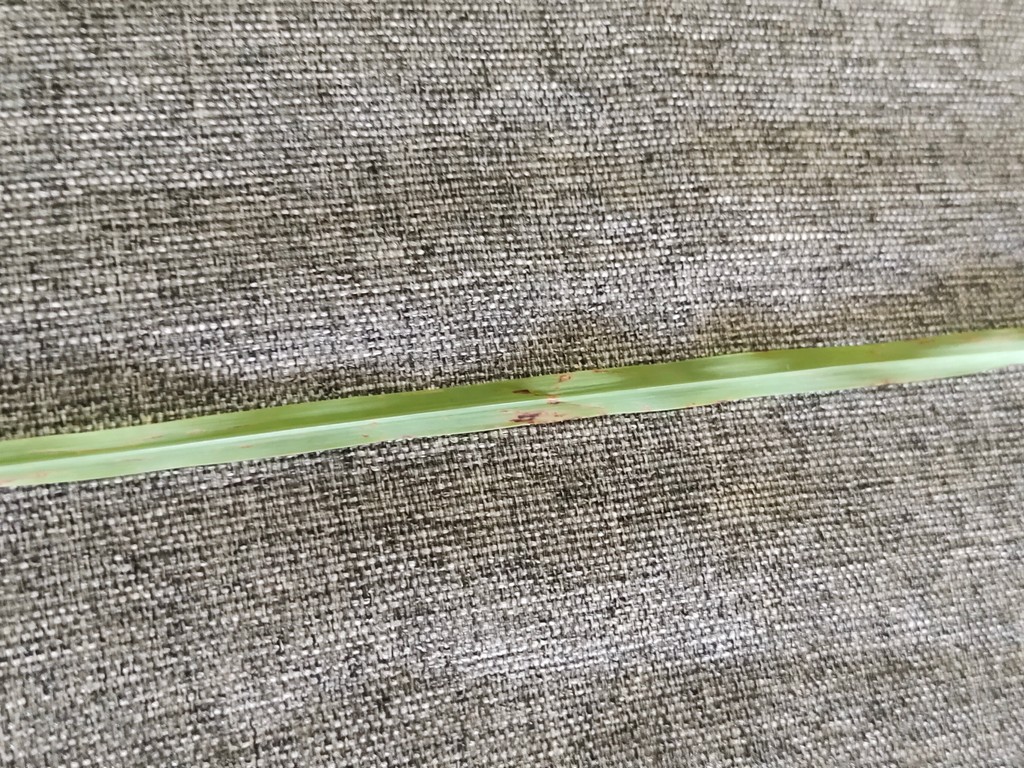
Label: Unhealthy